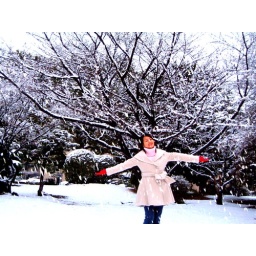
&amp;quot;A girl with red gloves&amp;quot;- published by Vietnamese film studio  '(0_0)'